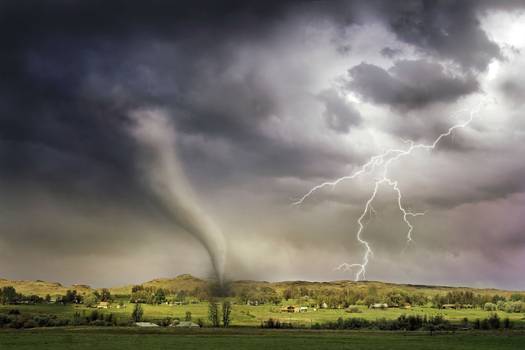
Label: No Watermark